Cyclones Rona and Frank

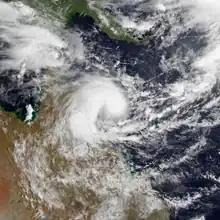
Satellite image of Severe Tropical Cyclone Rona near landfall on Queensland.

Initially, the system was not considered a major threat to Queensland. A day prior to landfall, the system was only considered a tropical low and was not expecting to intensify. Most residents did not know a powerful storm was coming until four hours before landfall. However, once officials realized that Rona was a serious threat, they started taking precautions. In fact, they feared that if the storm struck at high tide, Townsville would be devastated. All air travel was cancelled about a day before landfall.